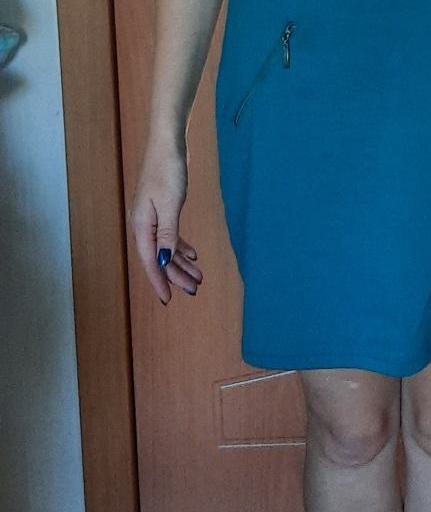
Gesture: no_gesture